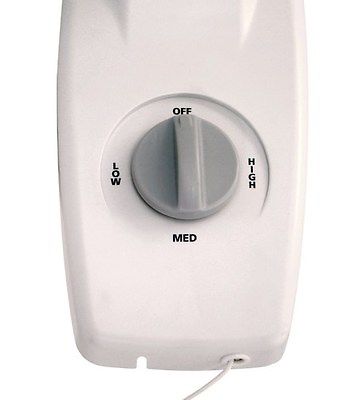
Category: fan